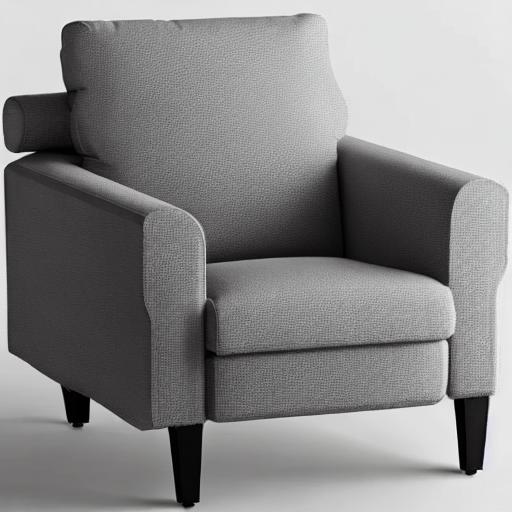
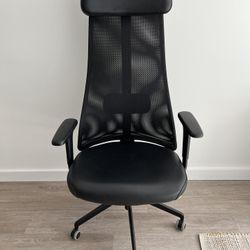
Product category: items_chair
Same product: no